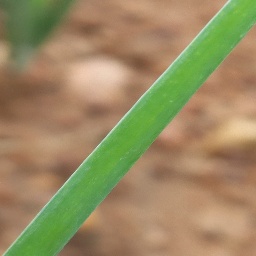
Label: healthy